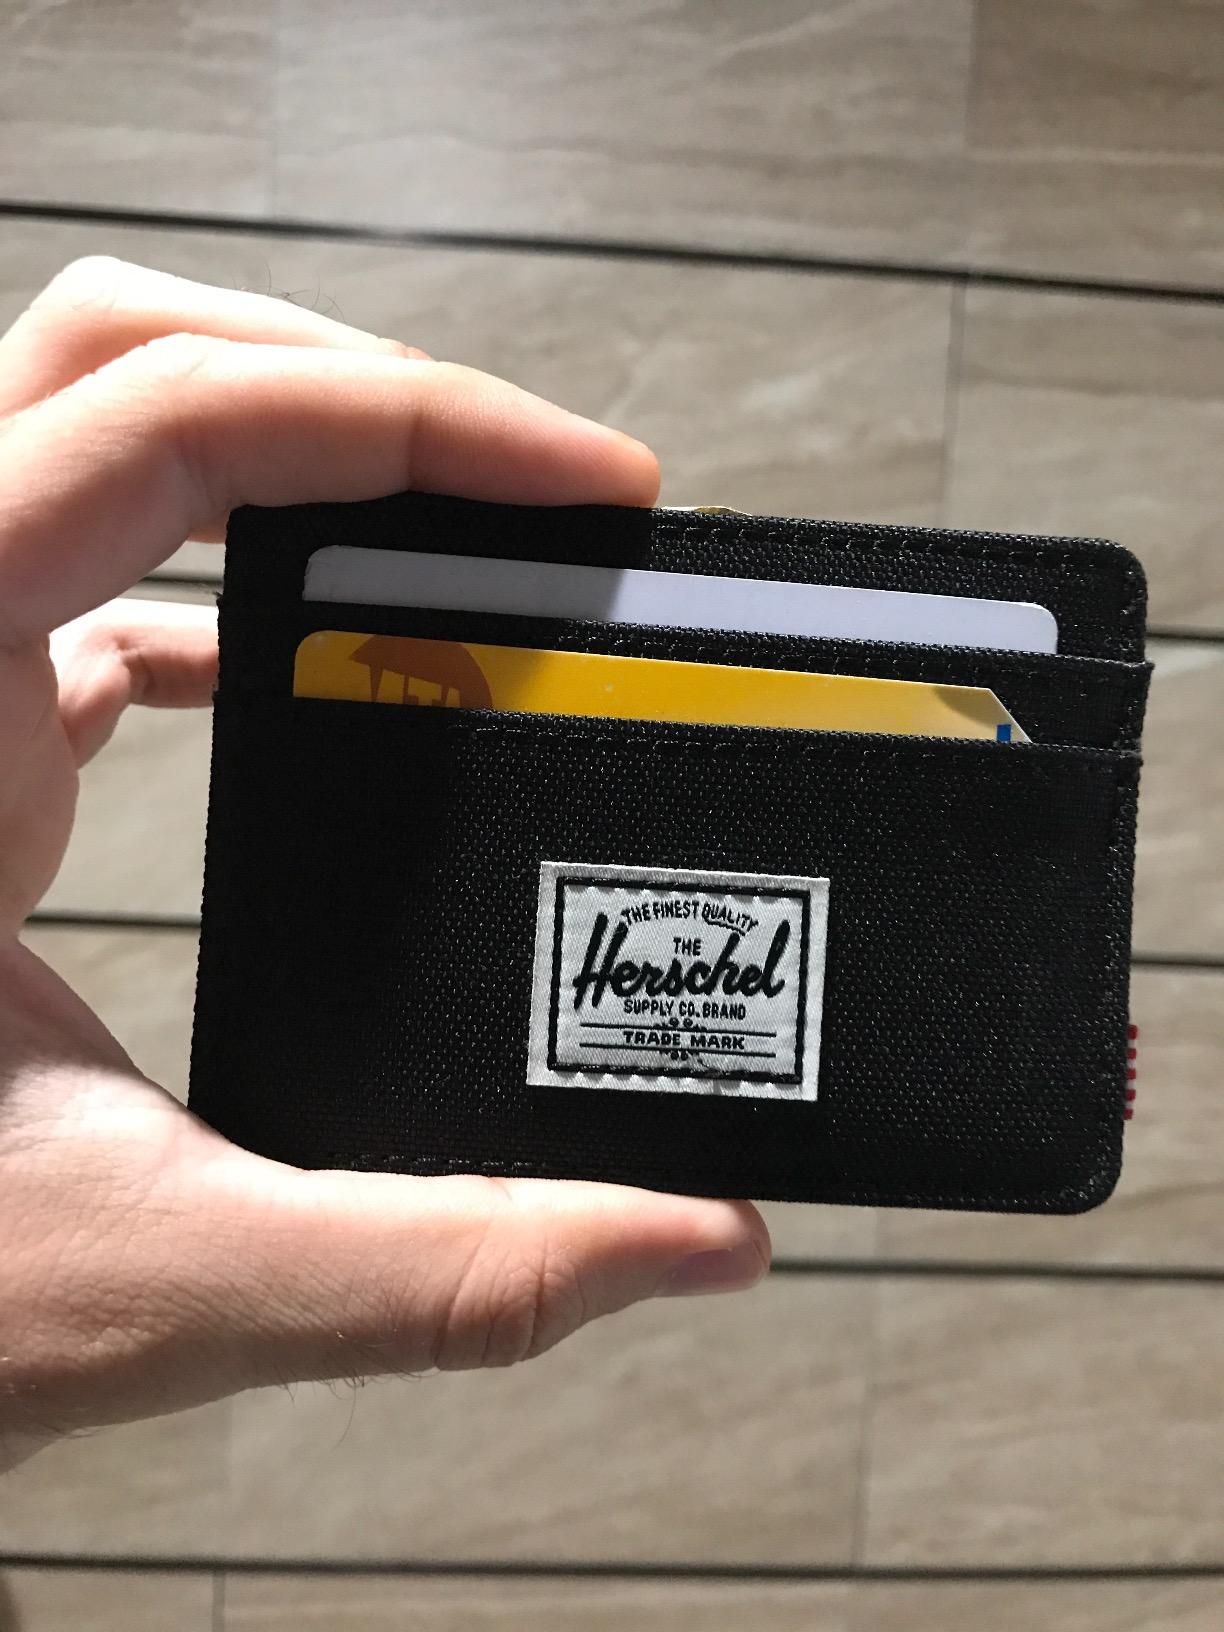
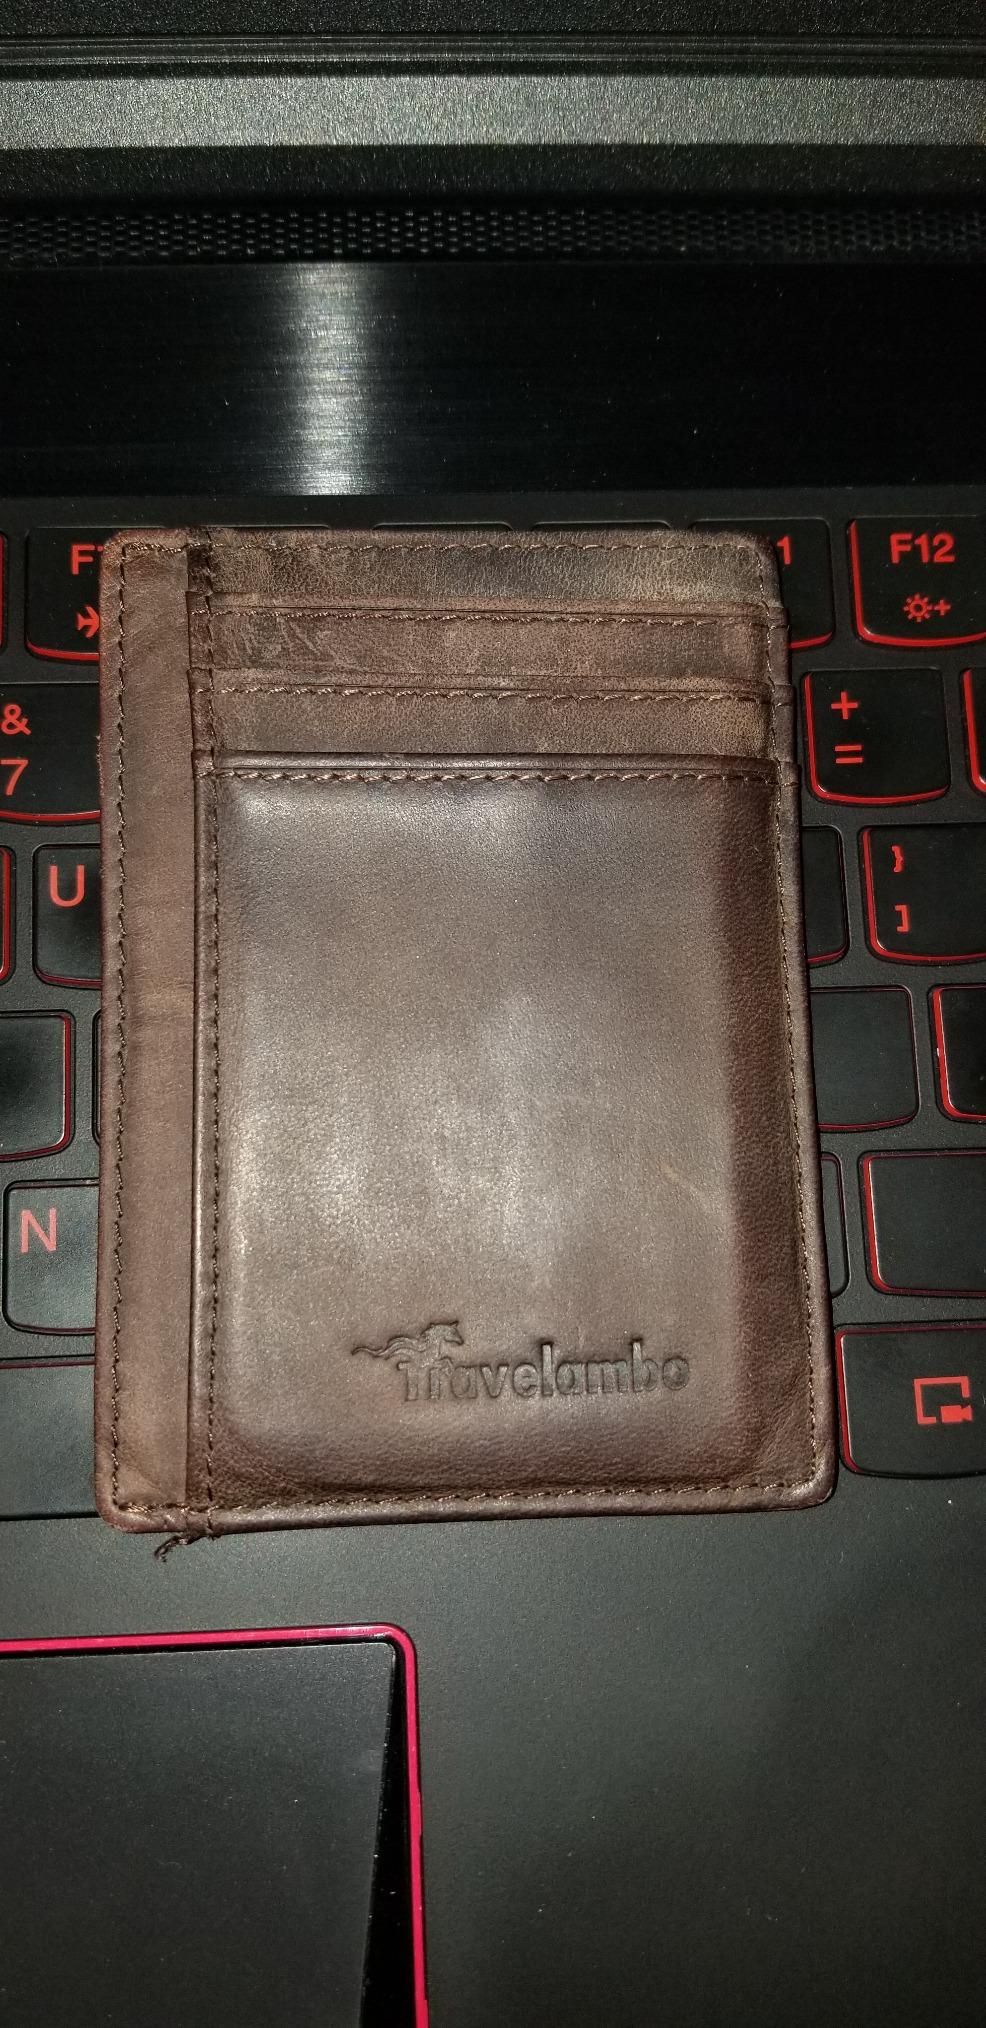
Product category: accessories_wallet
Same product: no